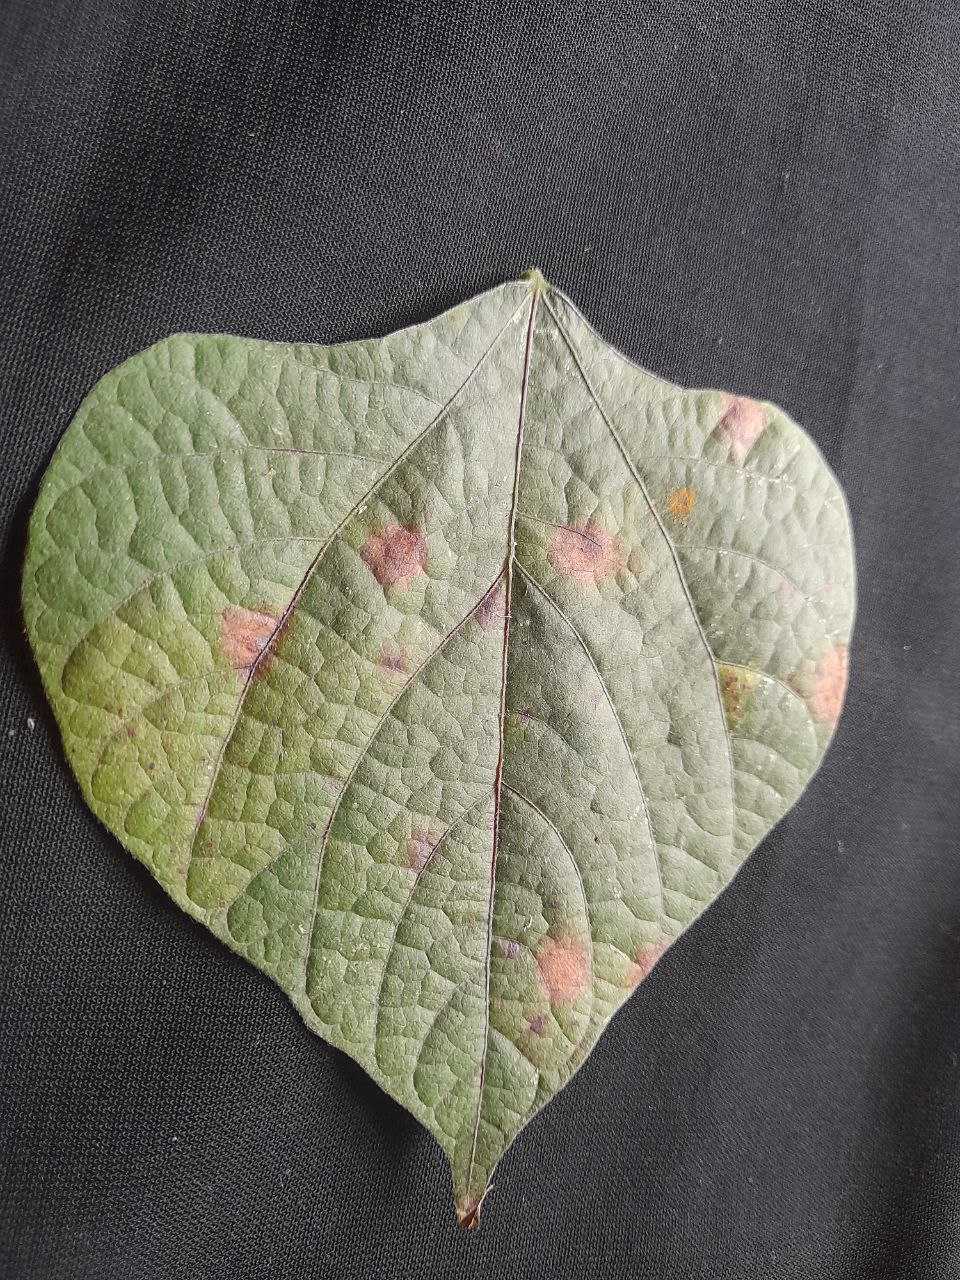
Crop: bean
Leaf condition: Rust